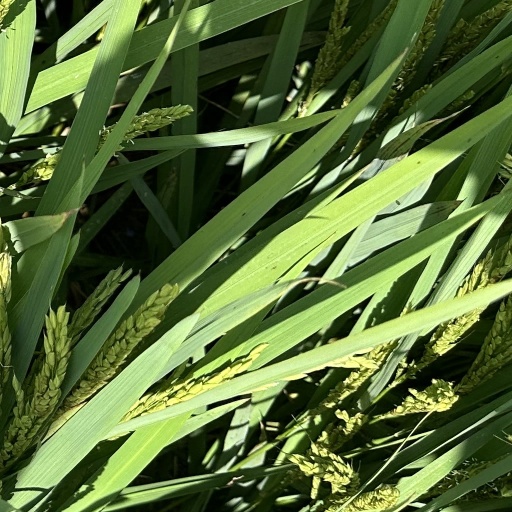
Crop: rice